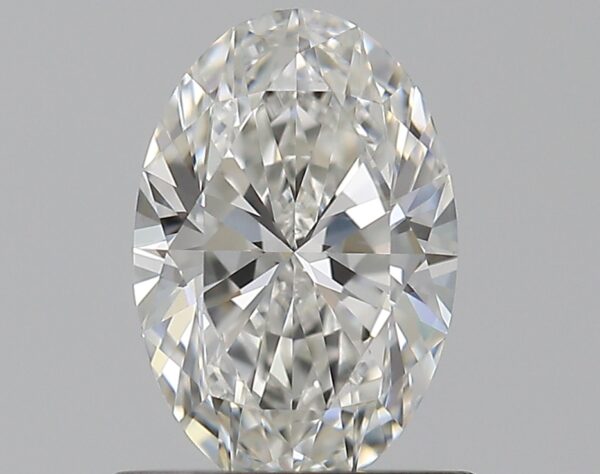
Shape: oval
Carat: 0.72
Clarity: VVS2
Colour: G
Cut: EX
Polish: EX
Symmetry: EX
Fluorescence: N
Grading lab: GIA
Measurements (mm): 7.3 x 4.86 x 3.06